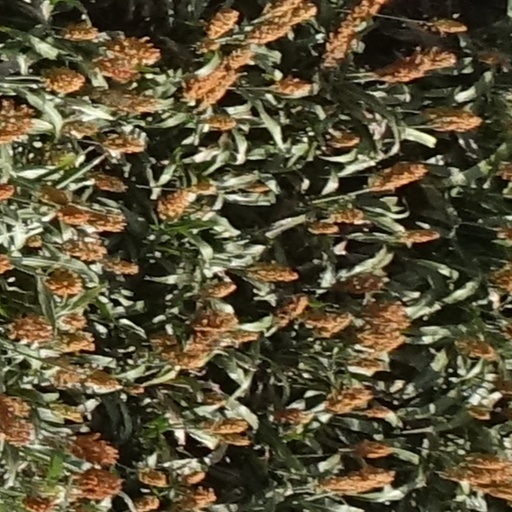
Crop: sorghum